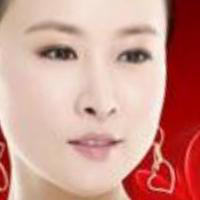
Age group: age 21-30